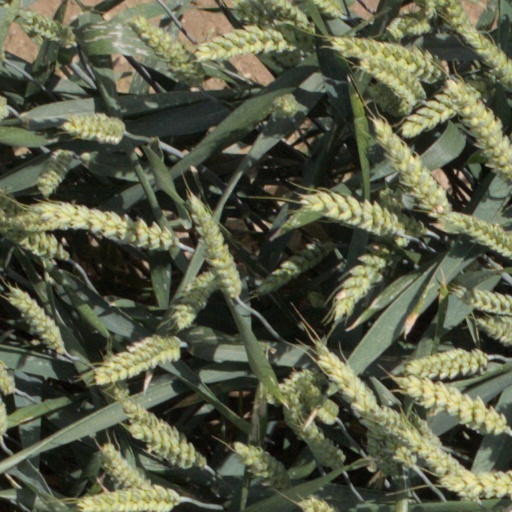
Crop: wheat